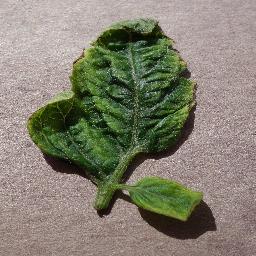
Label: Tomato___Tomato_Yellow_Leaf_Curl_Virus